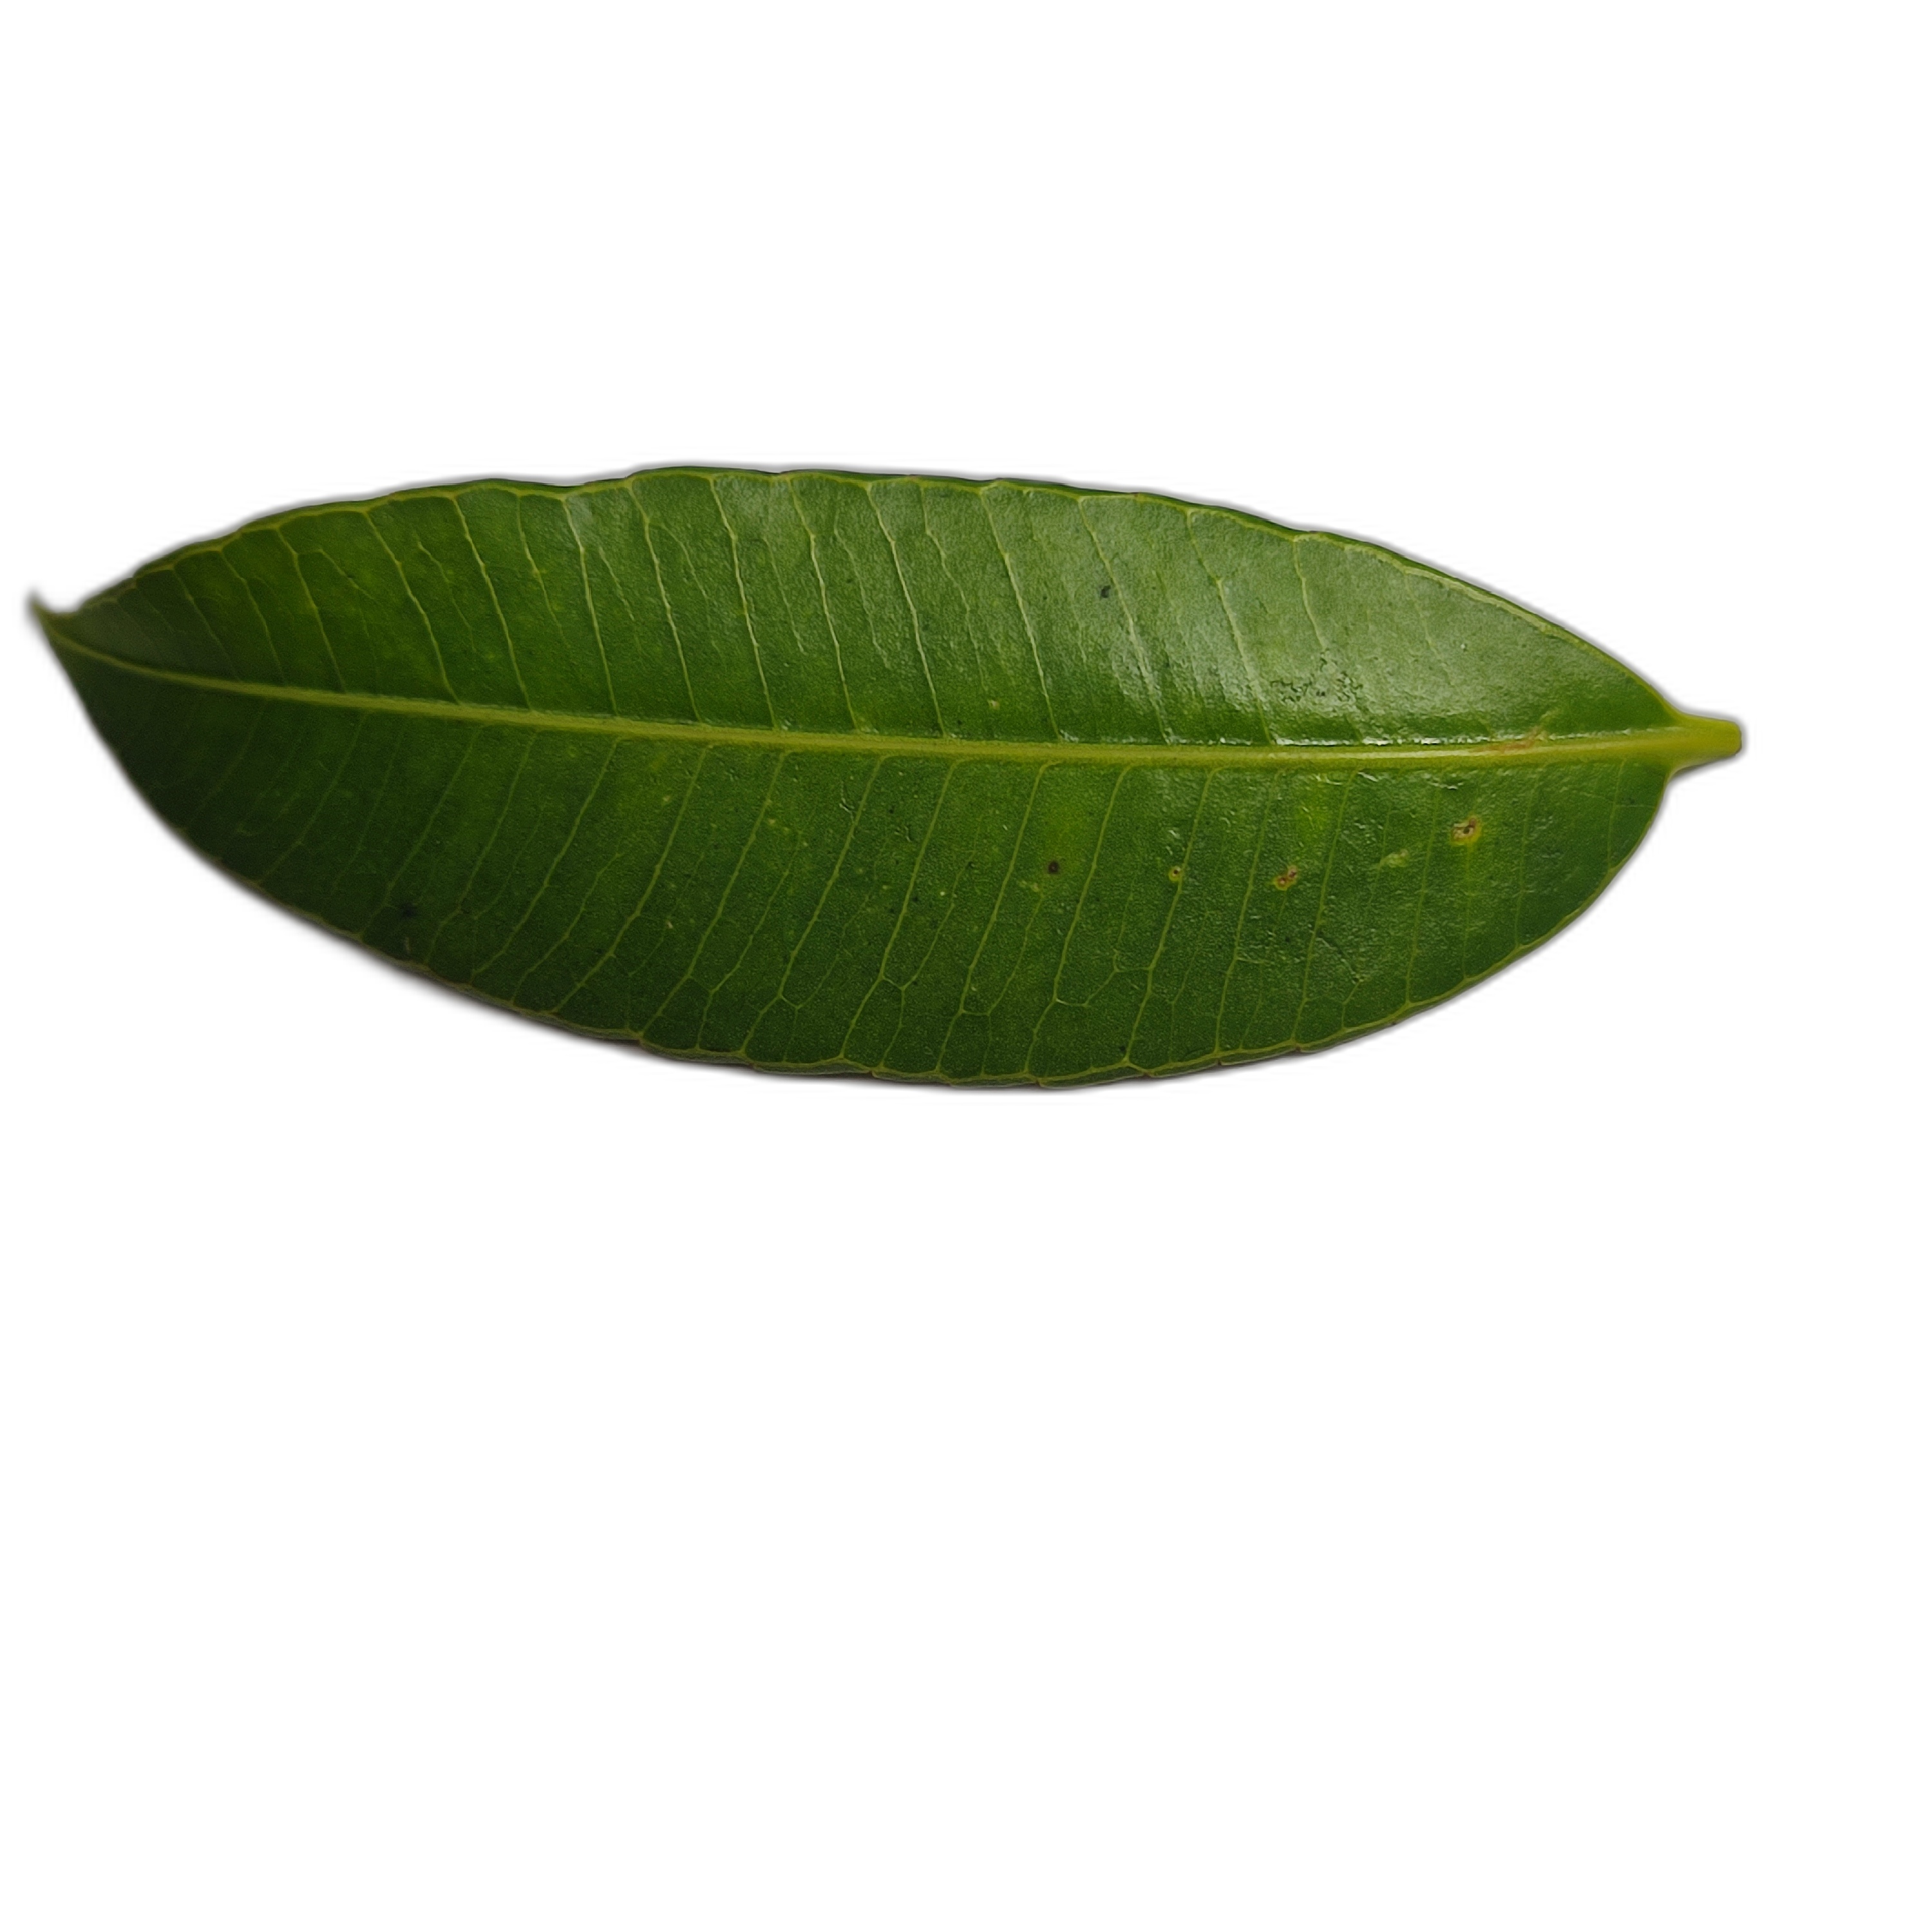
Label: healthy